Numurkah

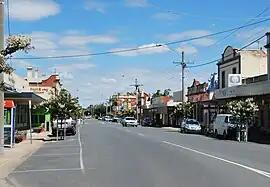
Melville St, the main street of Numurkah

Numurkah is a town in Victoria, Australia, located on the Goulburn Valley Highway, north of Shepparton, in the Shire of Moira. At the , Numurkah had a population of 4,768.